Tongiaki

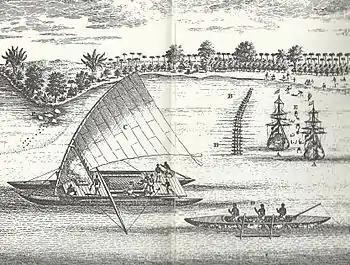
A Tongan tongiaki with bonito fishing canoe in foreground seen by Tasman, 1643.

Tongiaki are native watercraft of Tonga. They are double-hulled canoes in the Austronesian tradition, similar to catamarans.